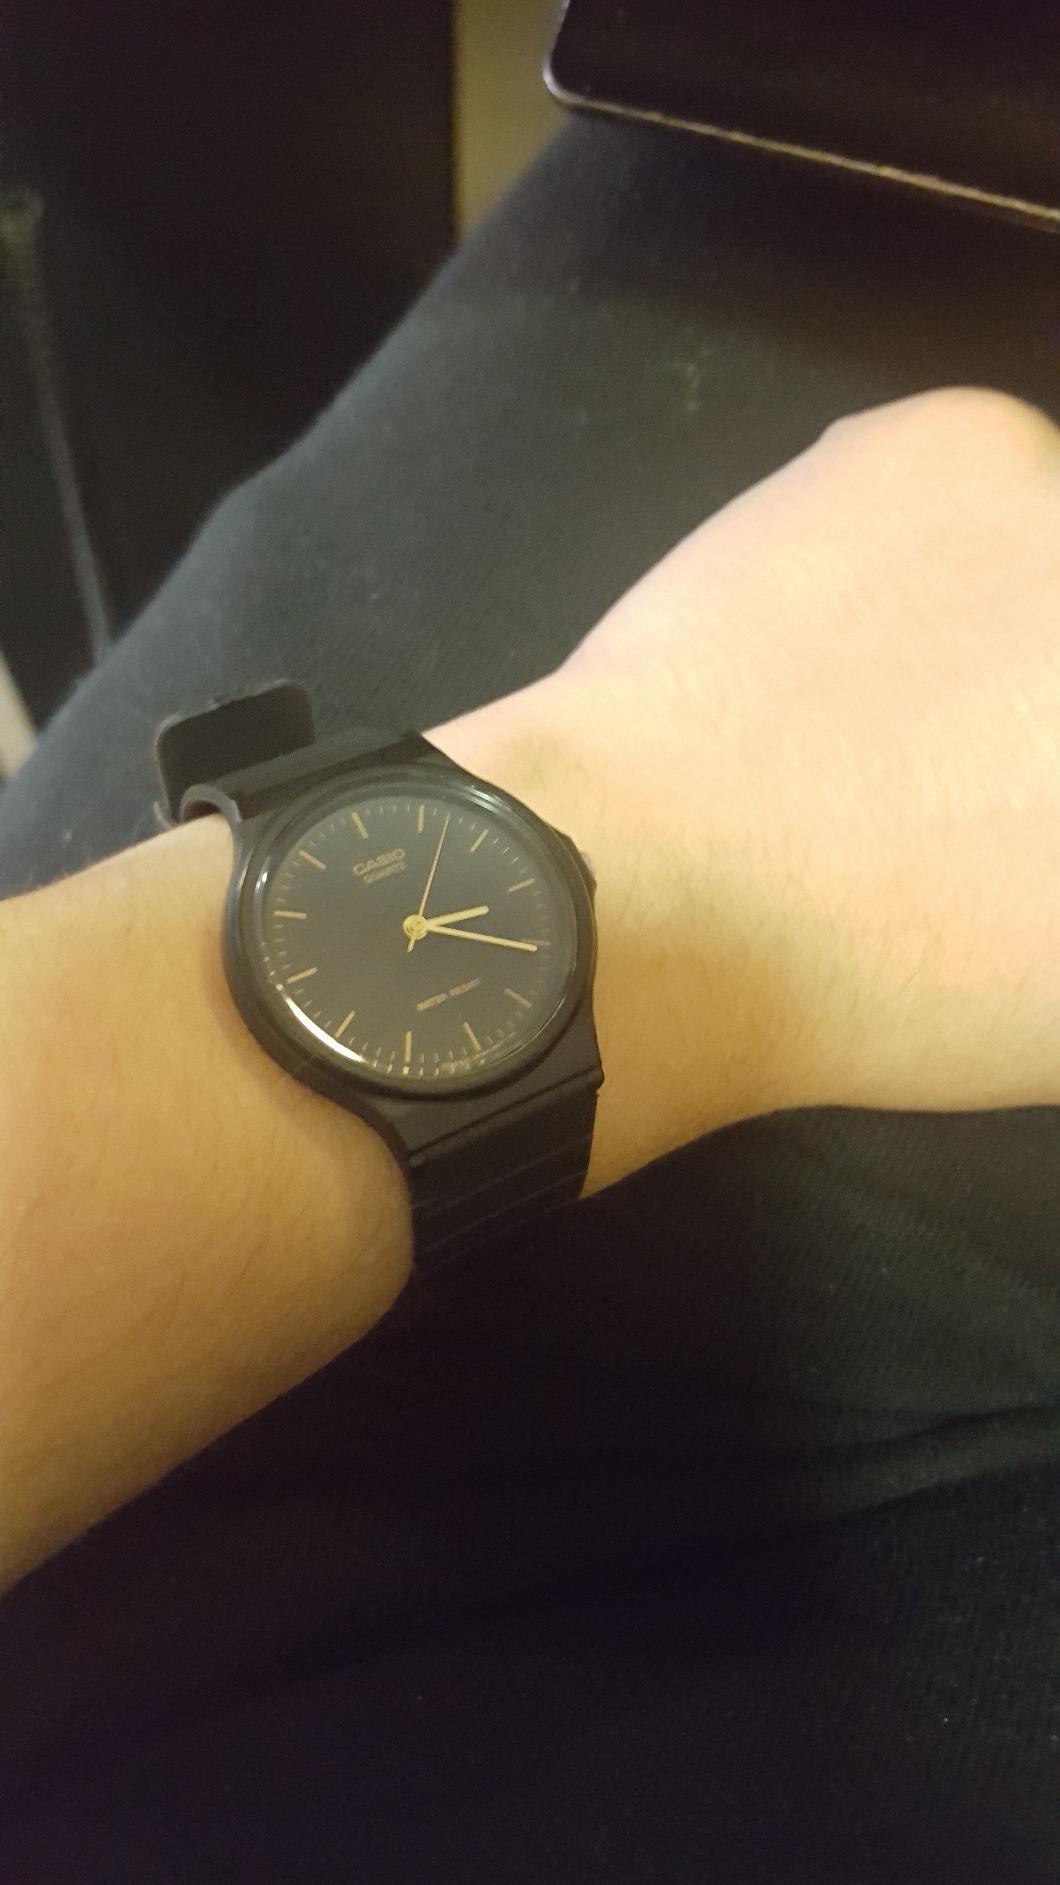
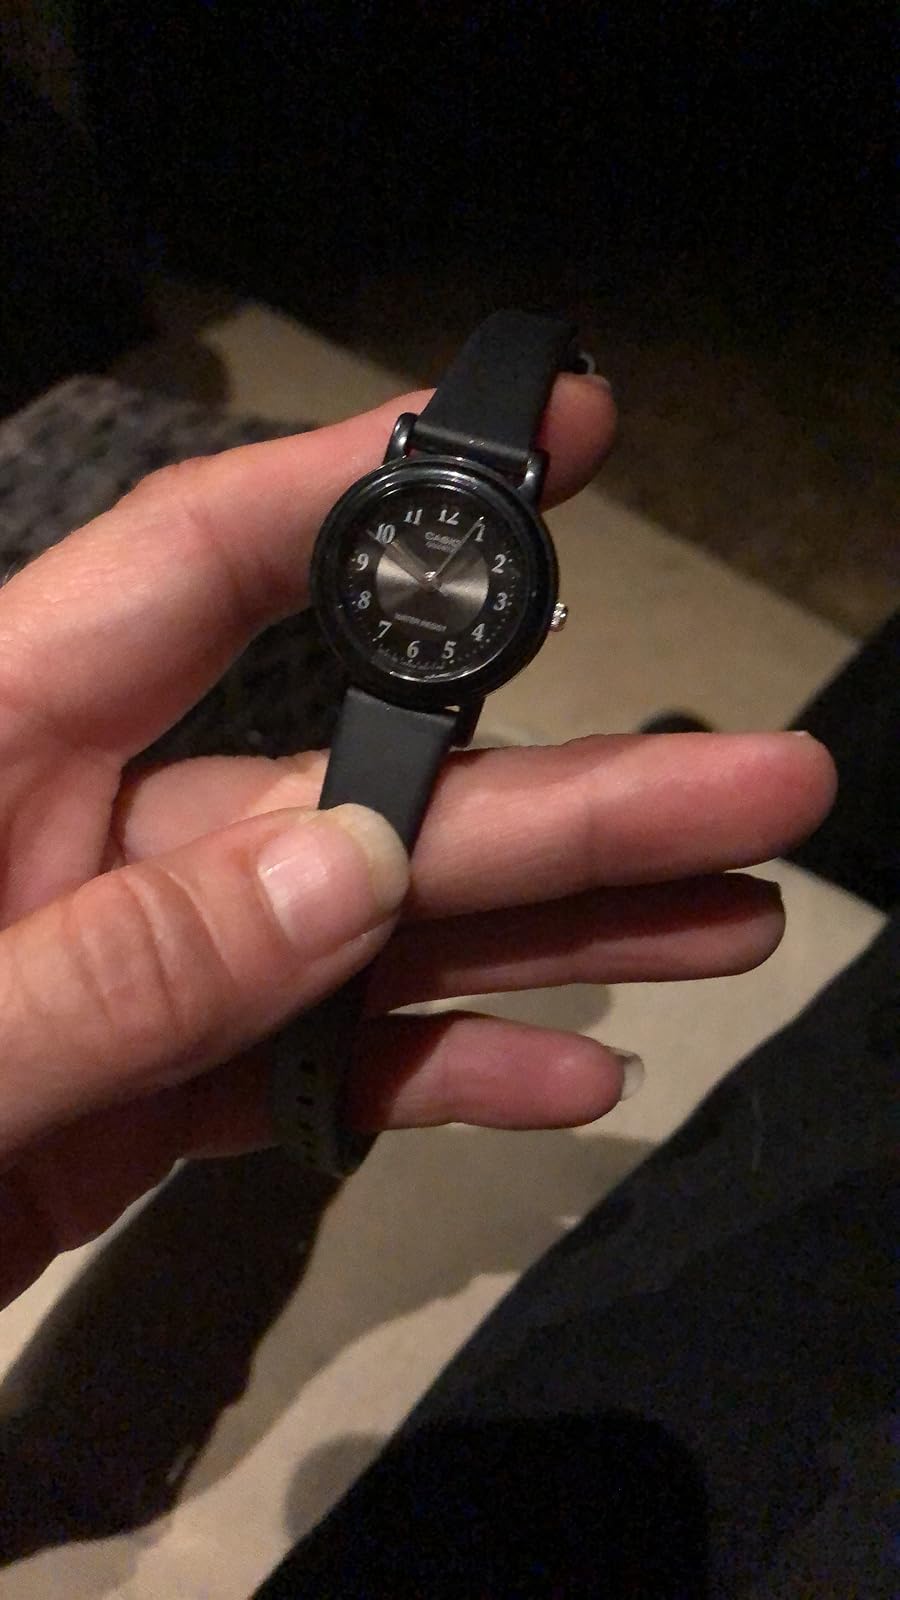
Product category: accessories_watch
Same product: no